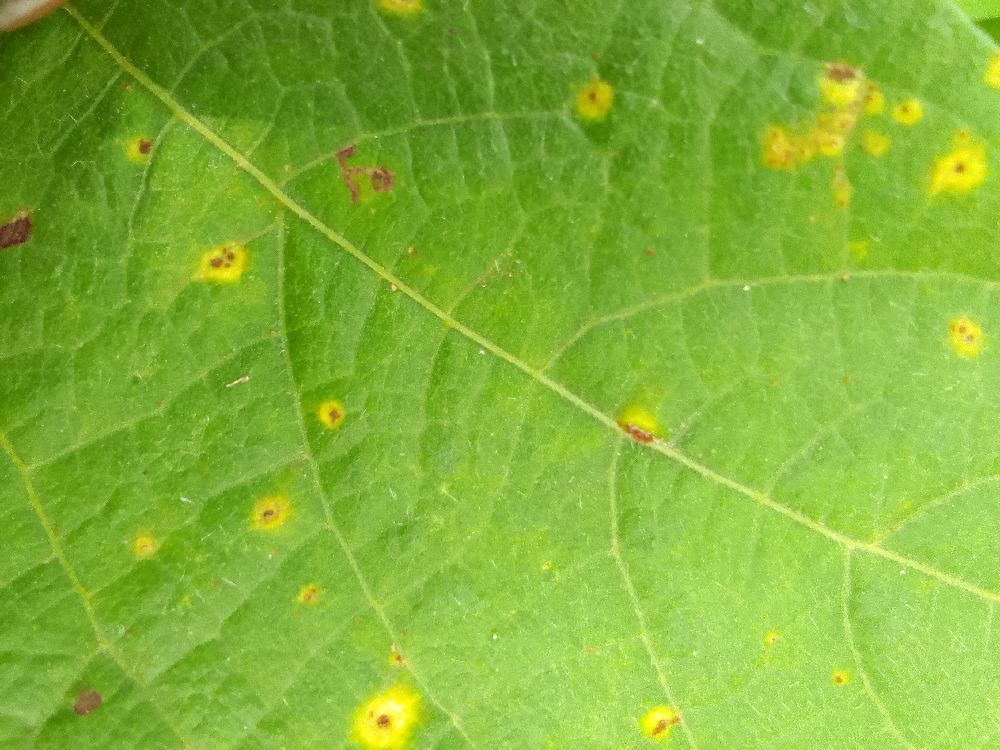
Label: rust